Cumbernauld Airport

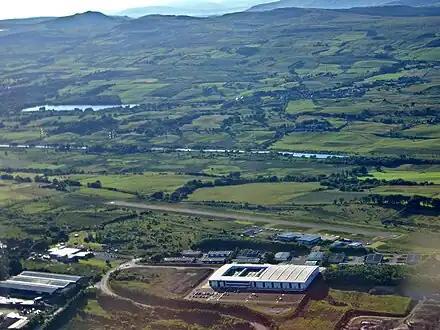
Surroundings of Cumbernauld airport. The runway strip can be seen around one-third of the way up. The Forth and Clyde Canal is also shown, with the Campsie Fells in the background. The large white building in the foreground is the OKI Cumbernauld manufacturing plant.

Other Operators: PDG Helicopters (helicopter charters) and Hebridean Air Services (twin engine Britten-Norman Islander charter).